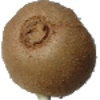
Label: kiwi